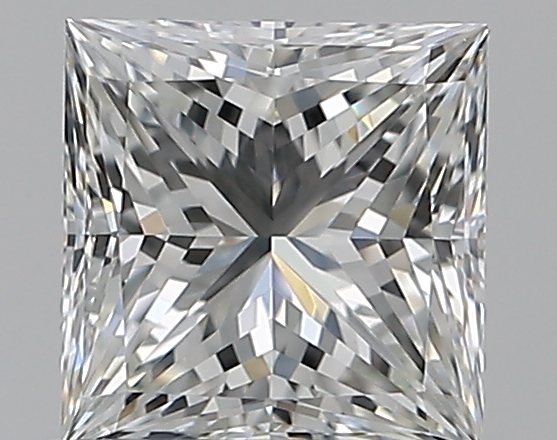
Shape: princess
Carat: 0.7
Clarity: VVS1
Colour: H
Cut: EX
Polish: EX
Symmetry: EX
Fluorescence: F
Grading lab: GIA
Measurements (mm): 4.9 x 4.8 x 3.53